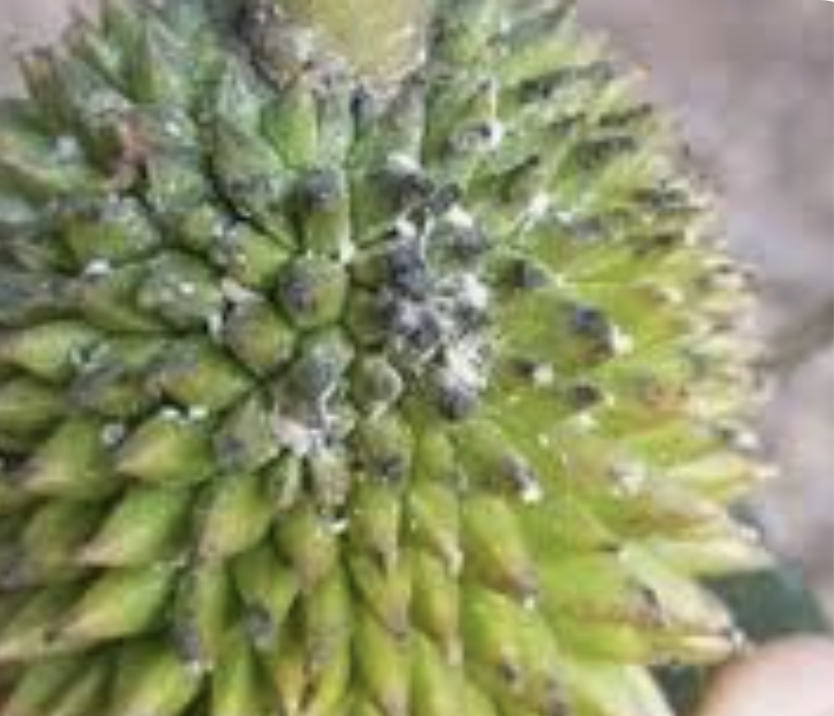
Label: mealybug_infestation